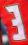
Number: 3